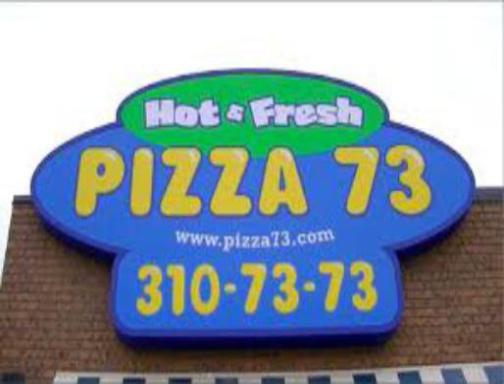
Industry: Food